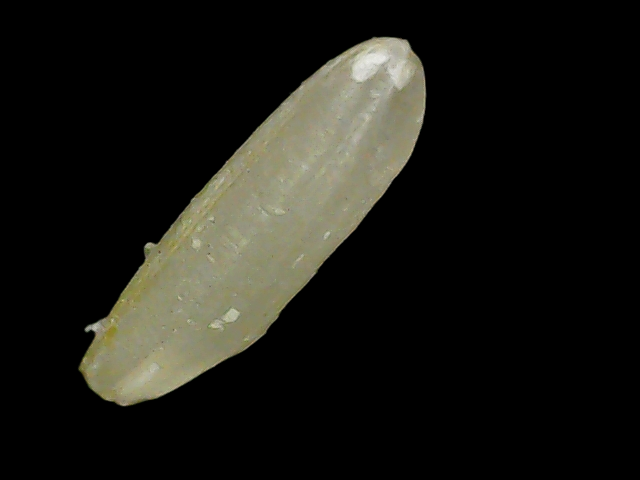
Rice variety: Binadhan11